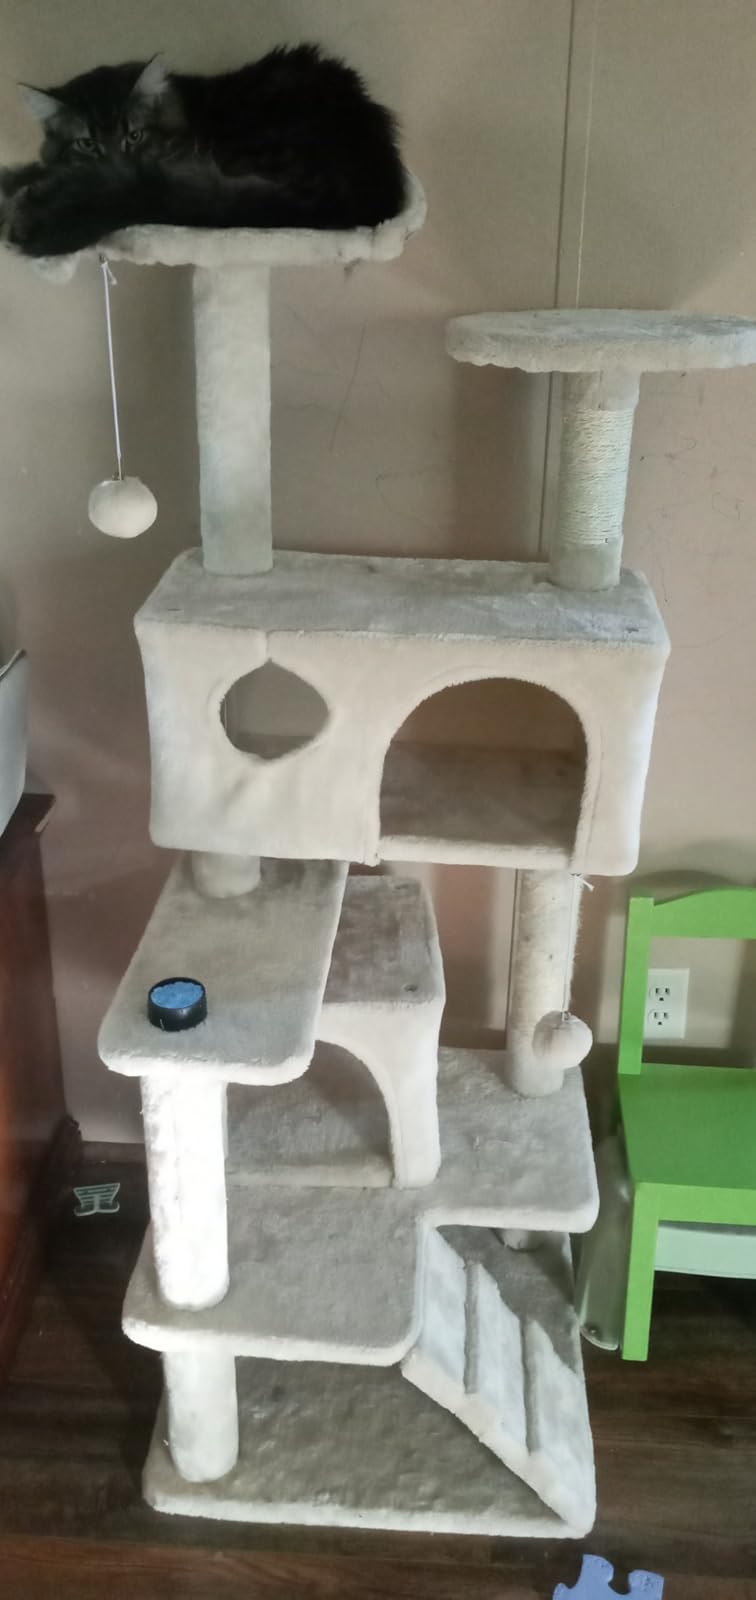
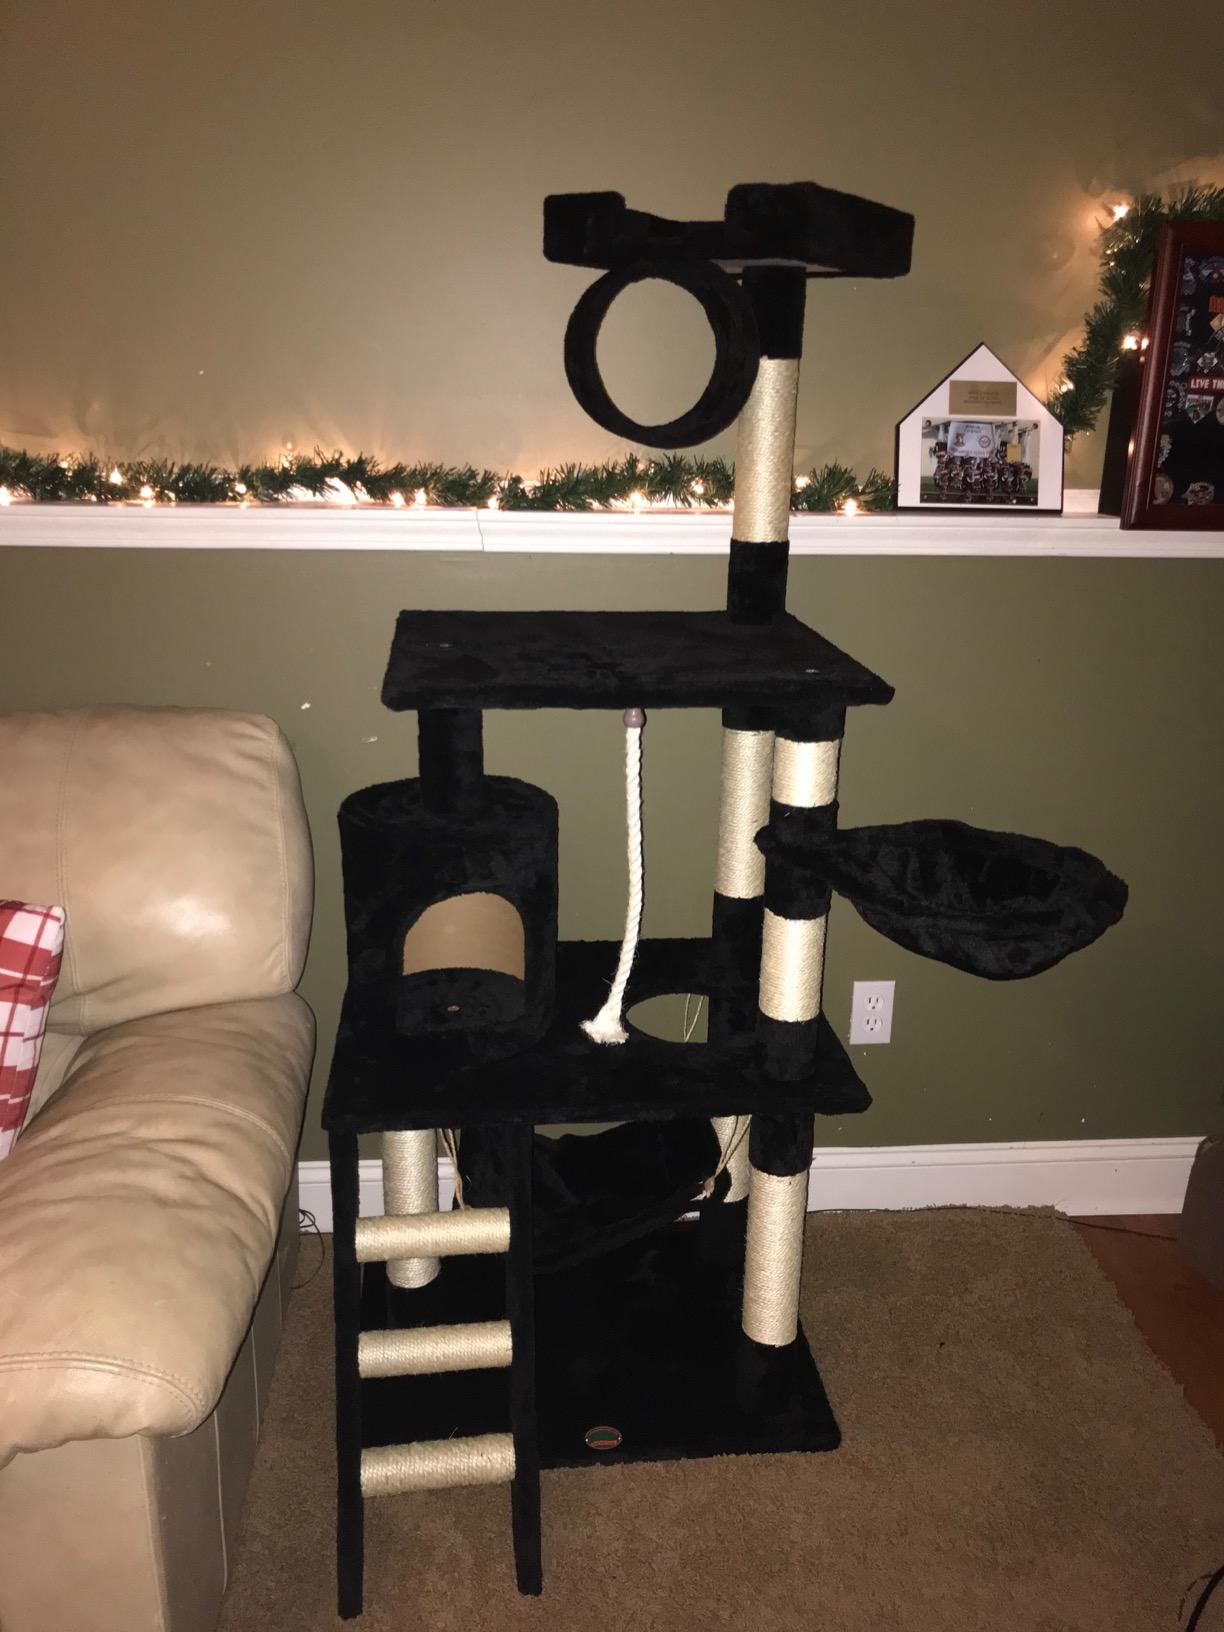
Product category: items_cat tree
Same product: no